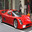
Label: automobile